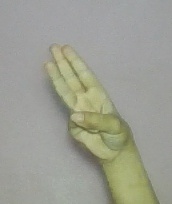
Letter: thaa